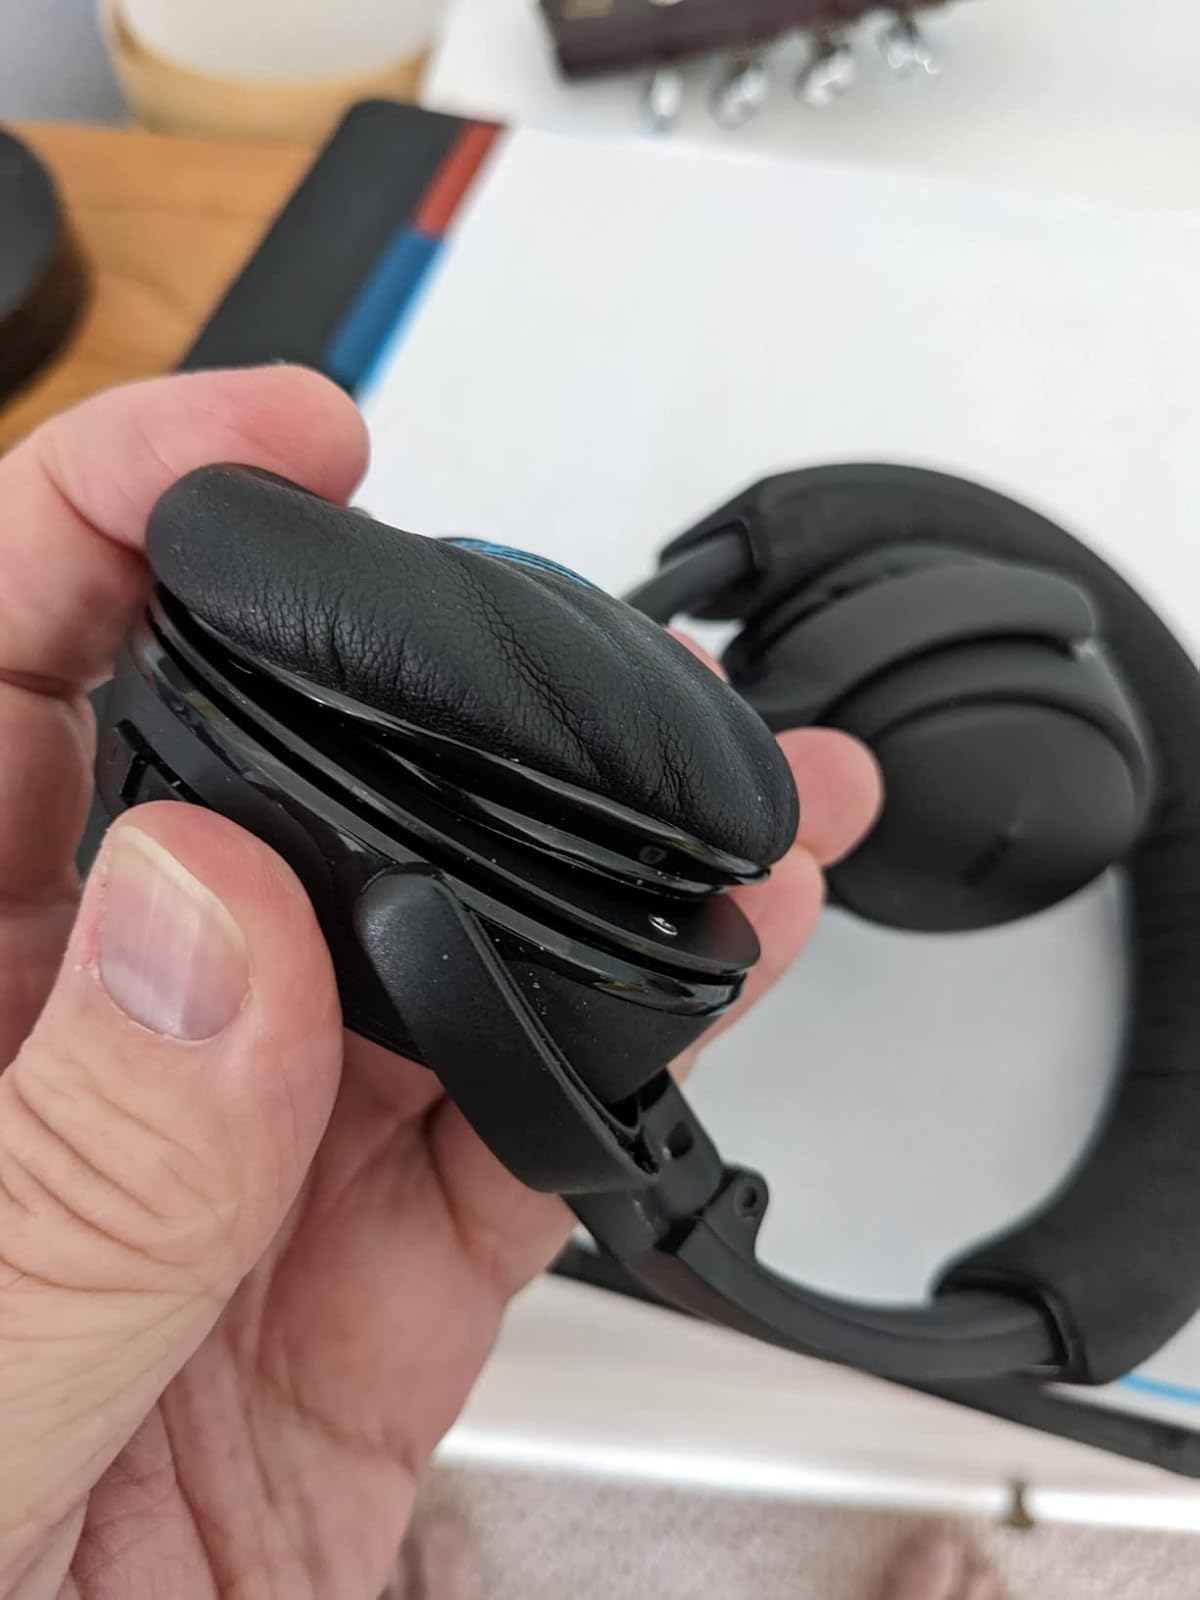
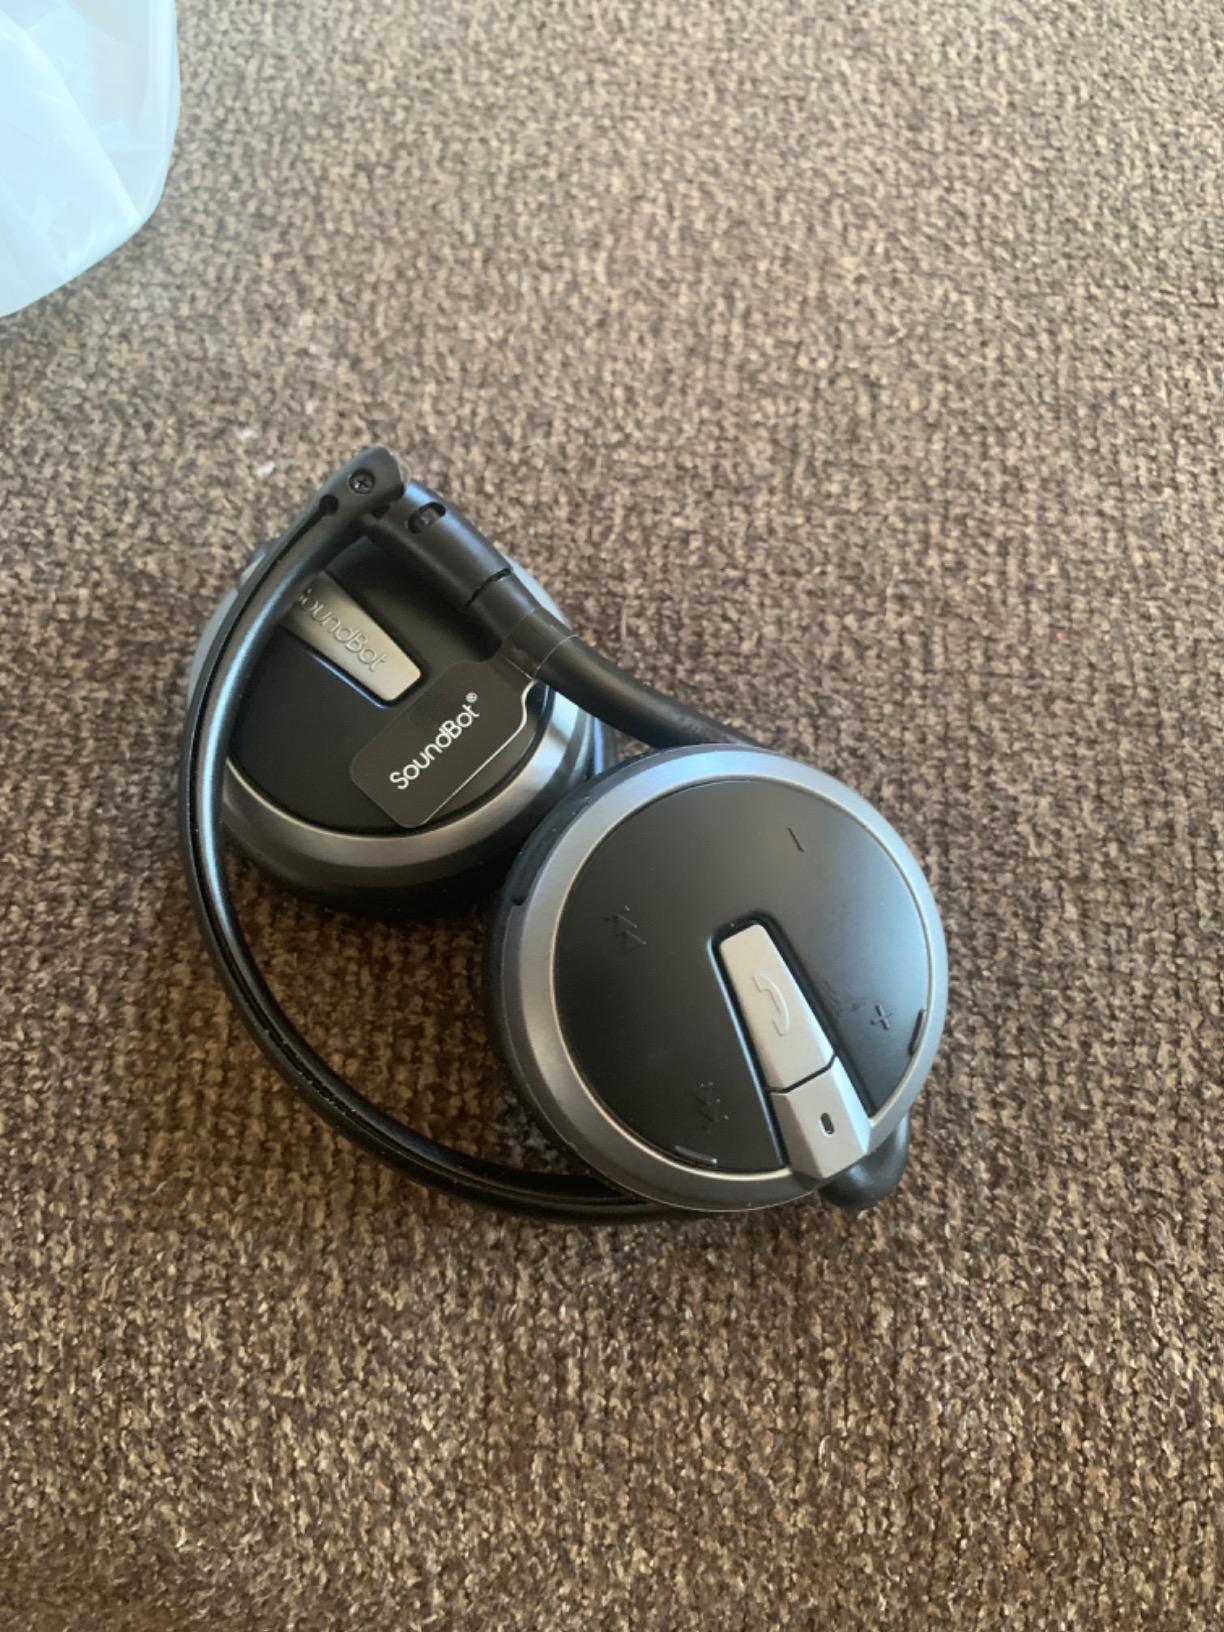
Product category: headphones
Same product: no